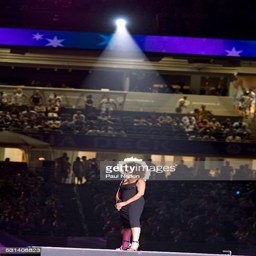
house artist performs at the opening